Paynter (horse)

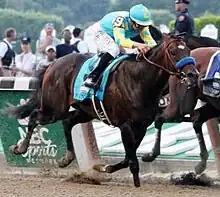
Paynter at the 2012 Belmont Stakes

Paynter (March 4, 2009 – November 10, 2023) was an American-bred Thoroughbred racehorse noted for a three-year-old racing season that included a second-place finish in the 2012 Belmont Stakes and a victory in the Haskell Invitational, cut short by a near-fatal case of colitis requiring abdominal surgery, complicated by laminitis. Most experts believed that even if he survived, his racing days were over. His struggle for life, updated via social media by his owners, gained him a large fan base and earned him the National Thoroughbred Racing Association Moment of the Year and Secretariat Vox Populi Award for 2012.